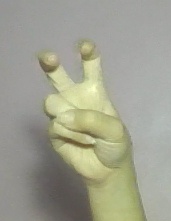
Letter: toot